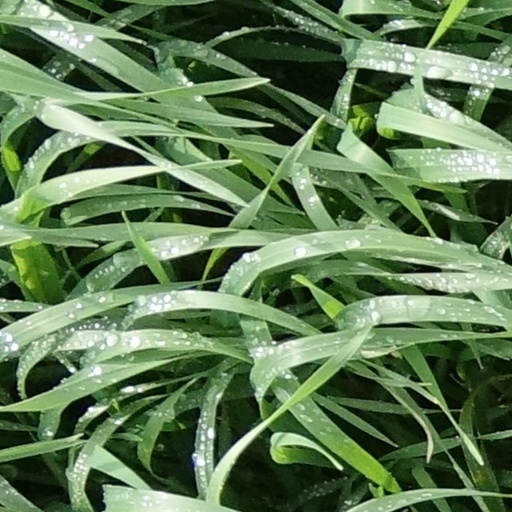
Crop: wheat